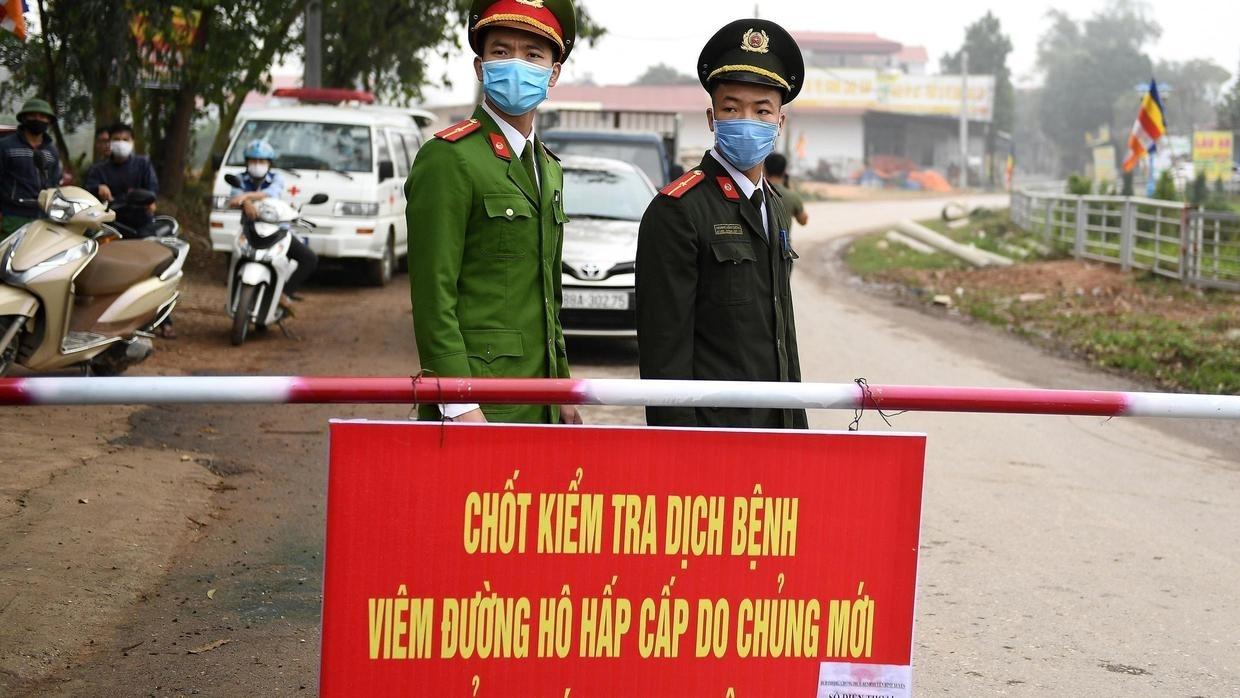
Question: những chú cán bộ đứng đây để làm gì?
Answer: để thực hiện công tác kiểm tra dịch bệnh